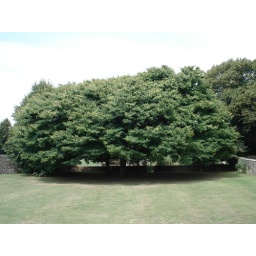
gorgeous tree by the castle